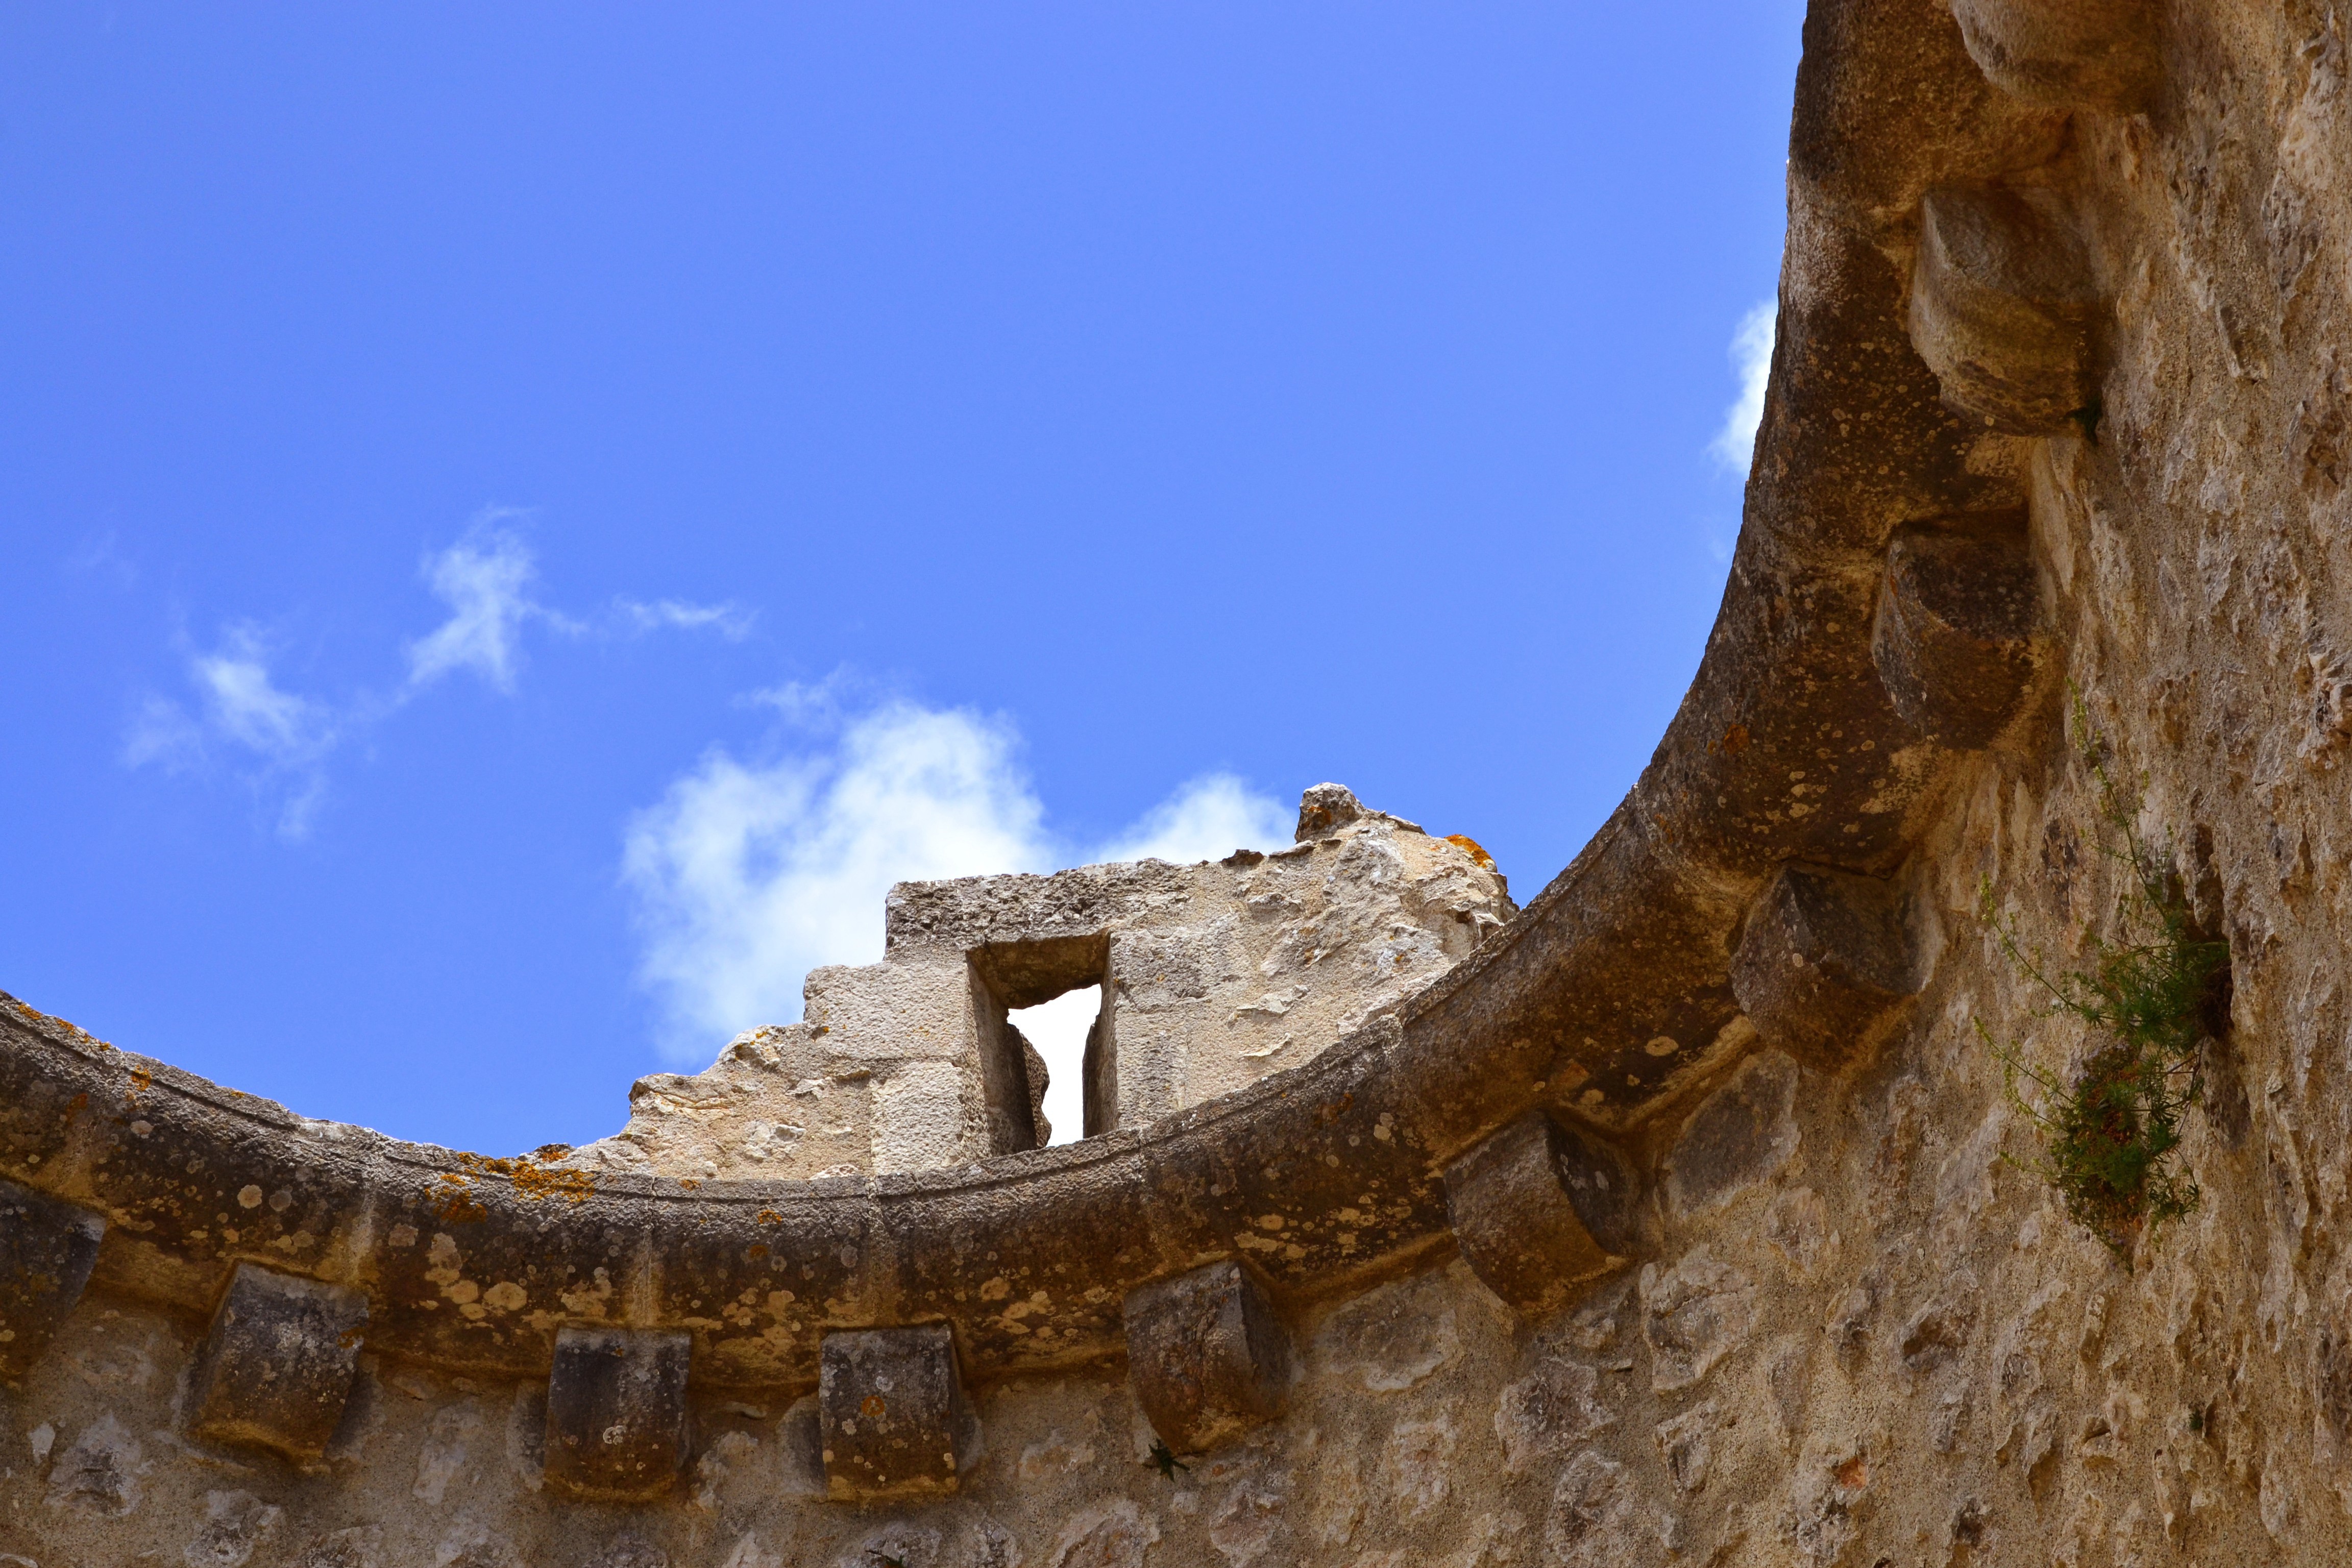
rock, sky, arch, tower, castle, landmark, terrain, south, temple, ruins, monastery, ancient history